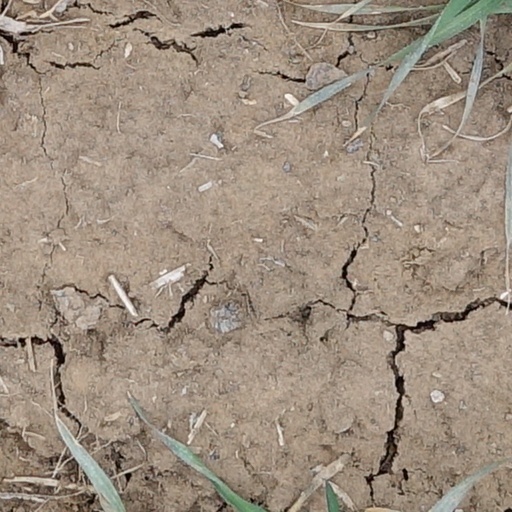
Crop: wheat